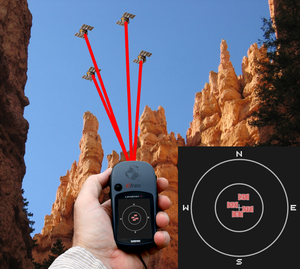
Geometric dilution of precision, ou Dilution of precision, sont des termes anglophones utilisés pour spécifier l'effet multiplicatif de la géométrie satellite sur la précision d'un système de positionnement par satellites.